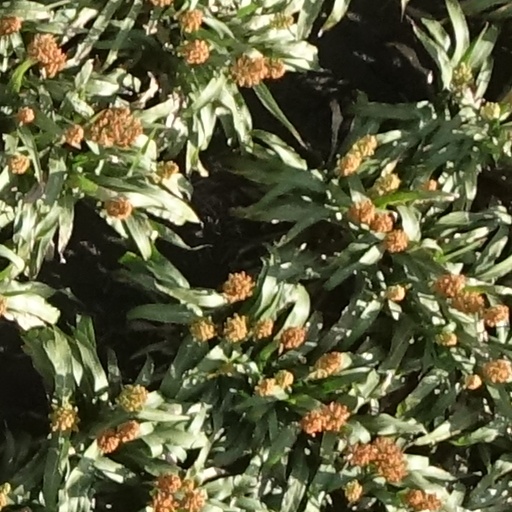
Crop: sorghum